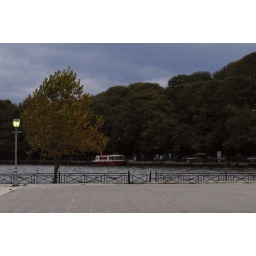
Heavy sky above Pamvotida lake